Bumper (film)

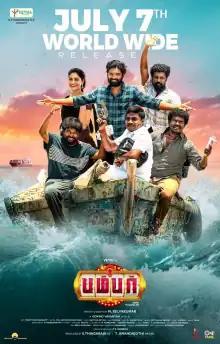
Theatrical release poster

Bumper is a 2023 Indian Tamil-language comedy thriller film written and directed by M. Selvakumar. The film stars Vetri and Shivani Narayanan in the lead roles with Hareesh Peradi, G. P. Muthu, Thangadurai, Kavitha Bharathi portraying supporting roles.